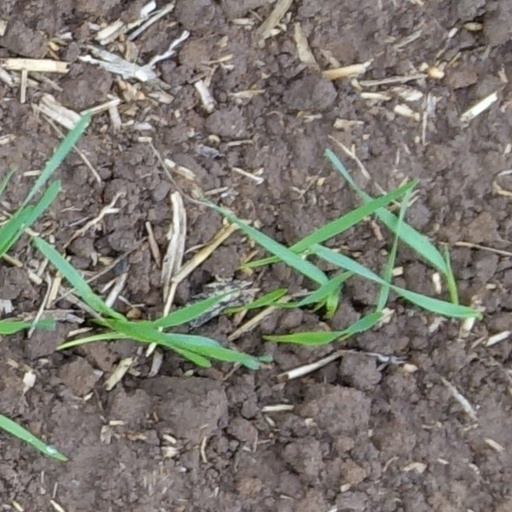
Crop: wheat